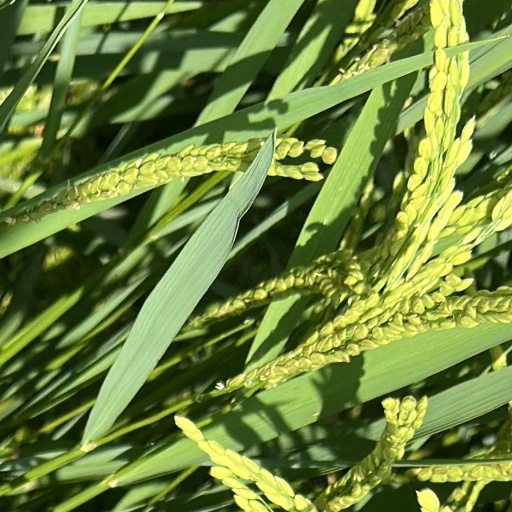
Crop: rice